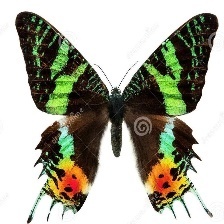
Species: MADAGASCAN SUNSET MOTH